Mikael Agricola

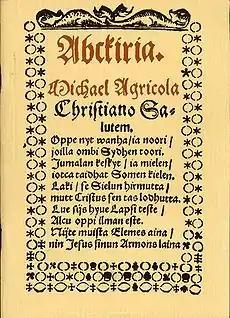
First page of "Abckiria"

Agricola had thought about translating the New Testament in his early years of study. At the time, however, there was no standard written form of Finnish, so he started developing it. His first book, "Abckiria", which is nowadays known as the "ABC-kirja" or ABC book, was a primer for reading and a catechism. It was first printed in 1543. The catechism was included because only very few people could afford the whole Bible at the time. The first printing contained 16 pages.